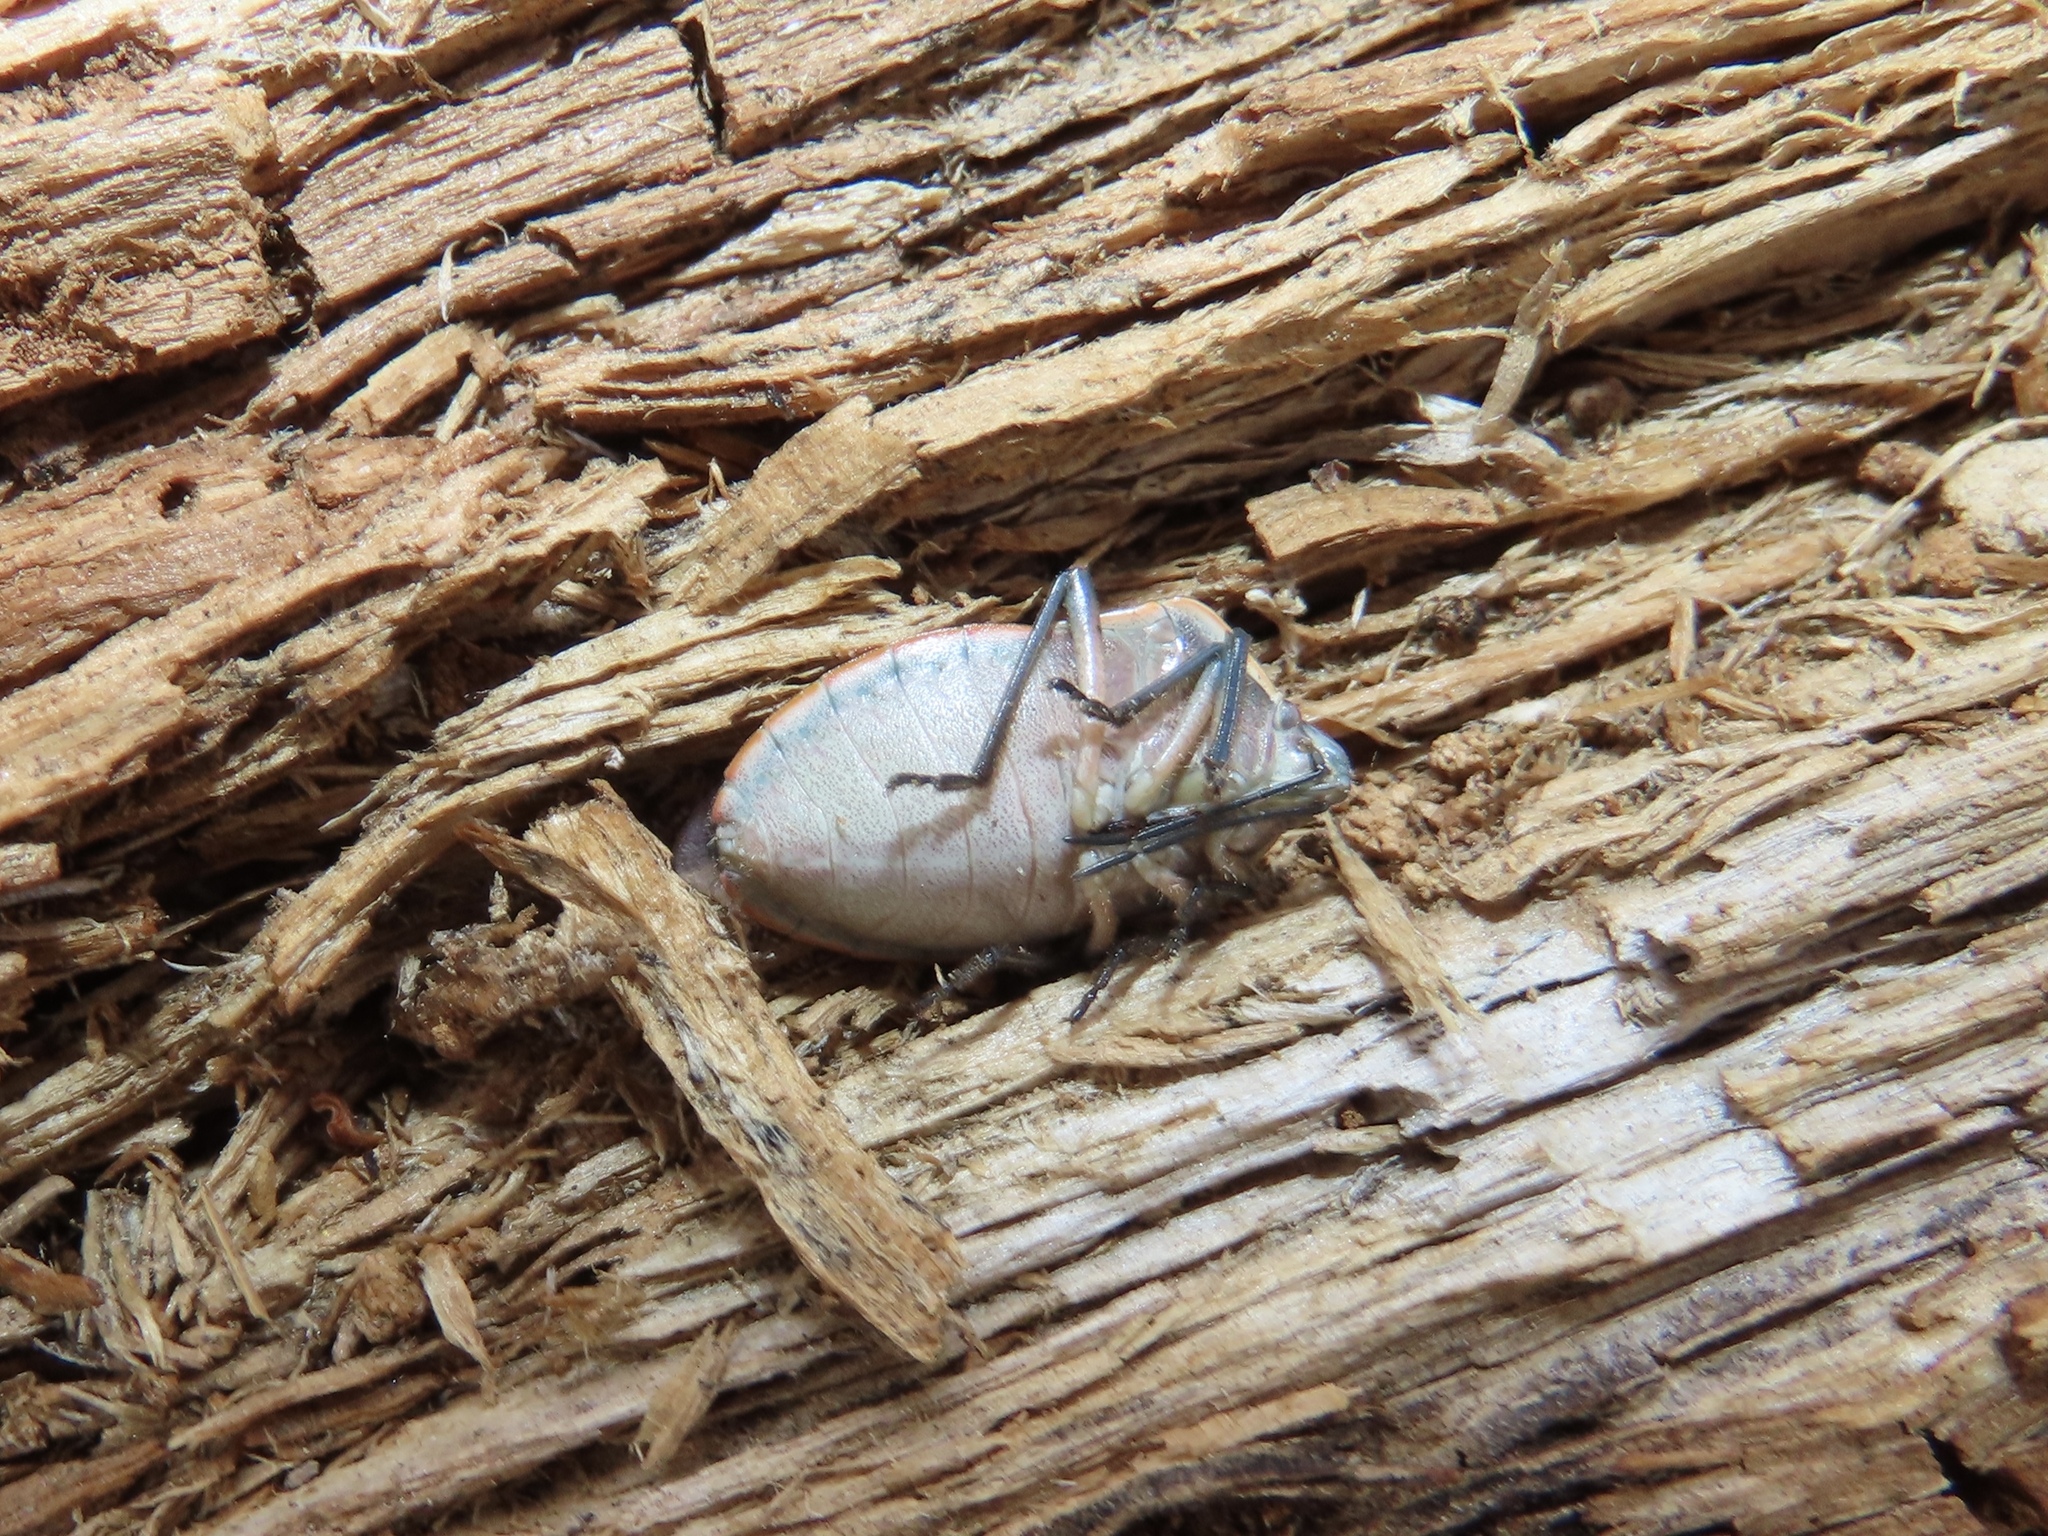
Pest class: stink_bug